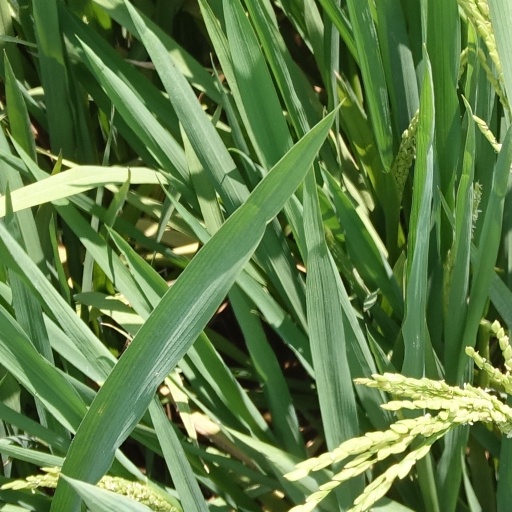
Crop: rice